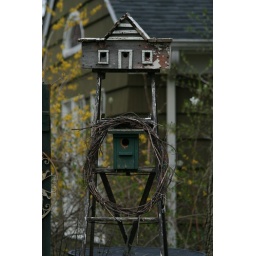
vintage bird house sit uptop a vintage ladder in the yard